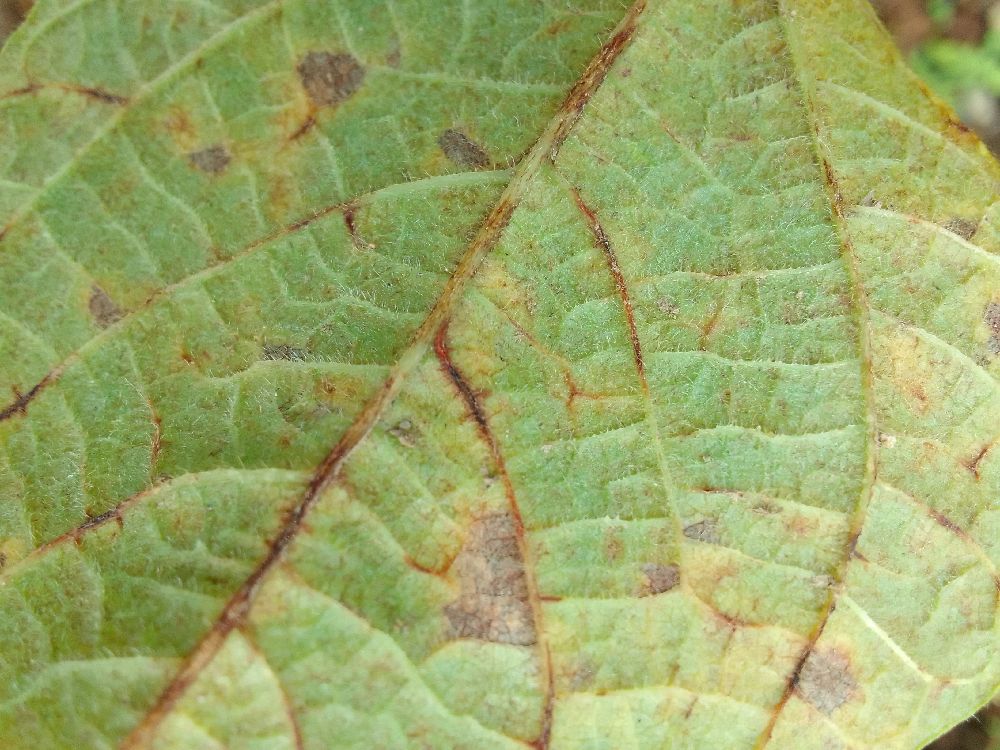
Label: anthracnose